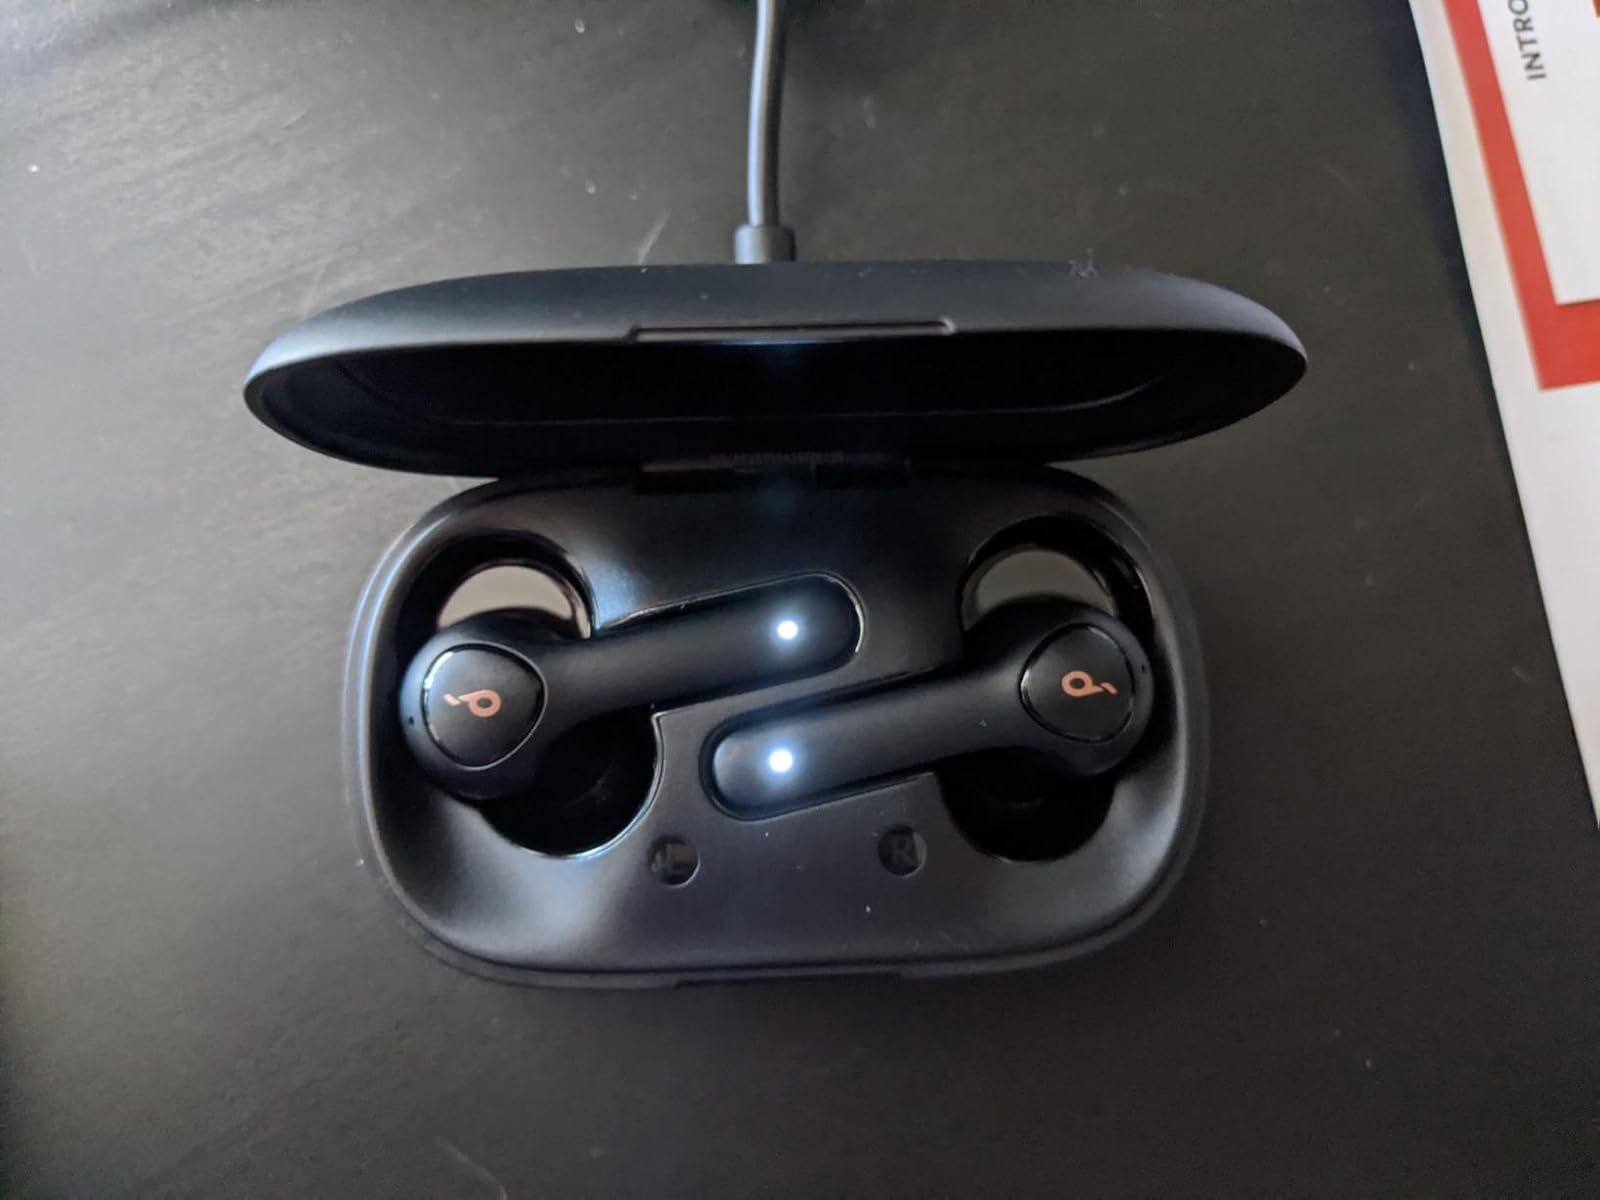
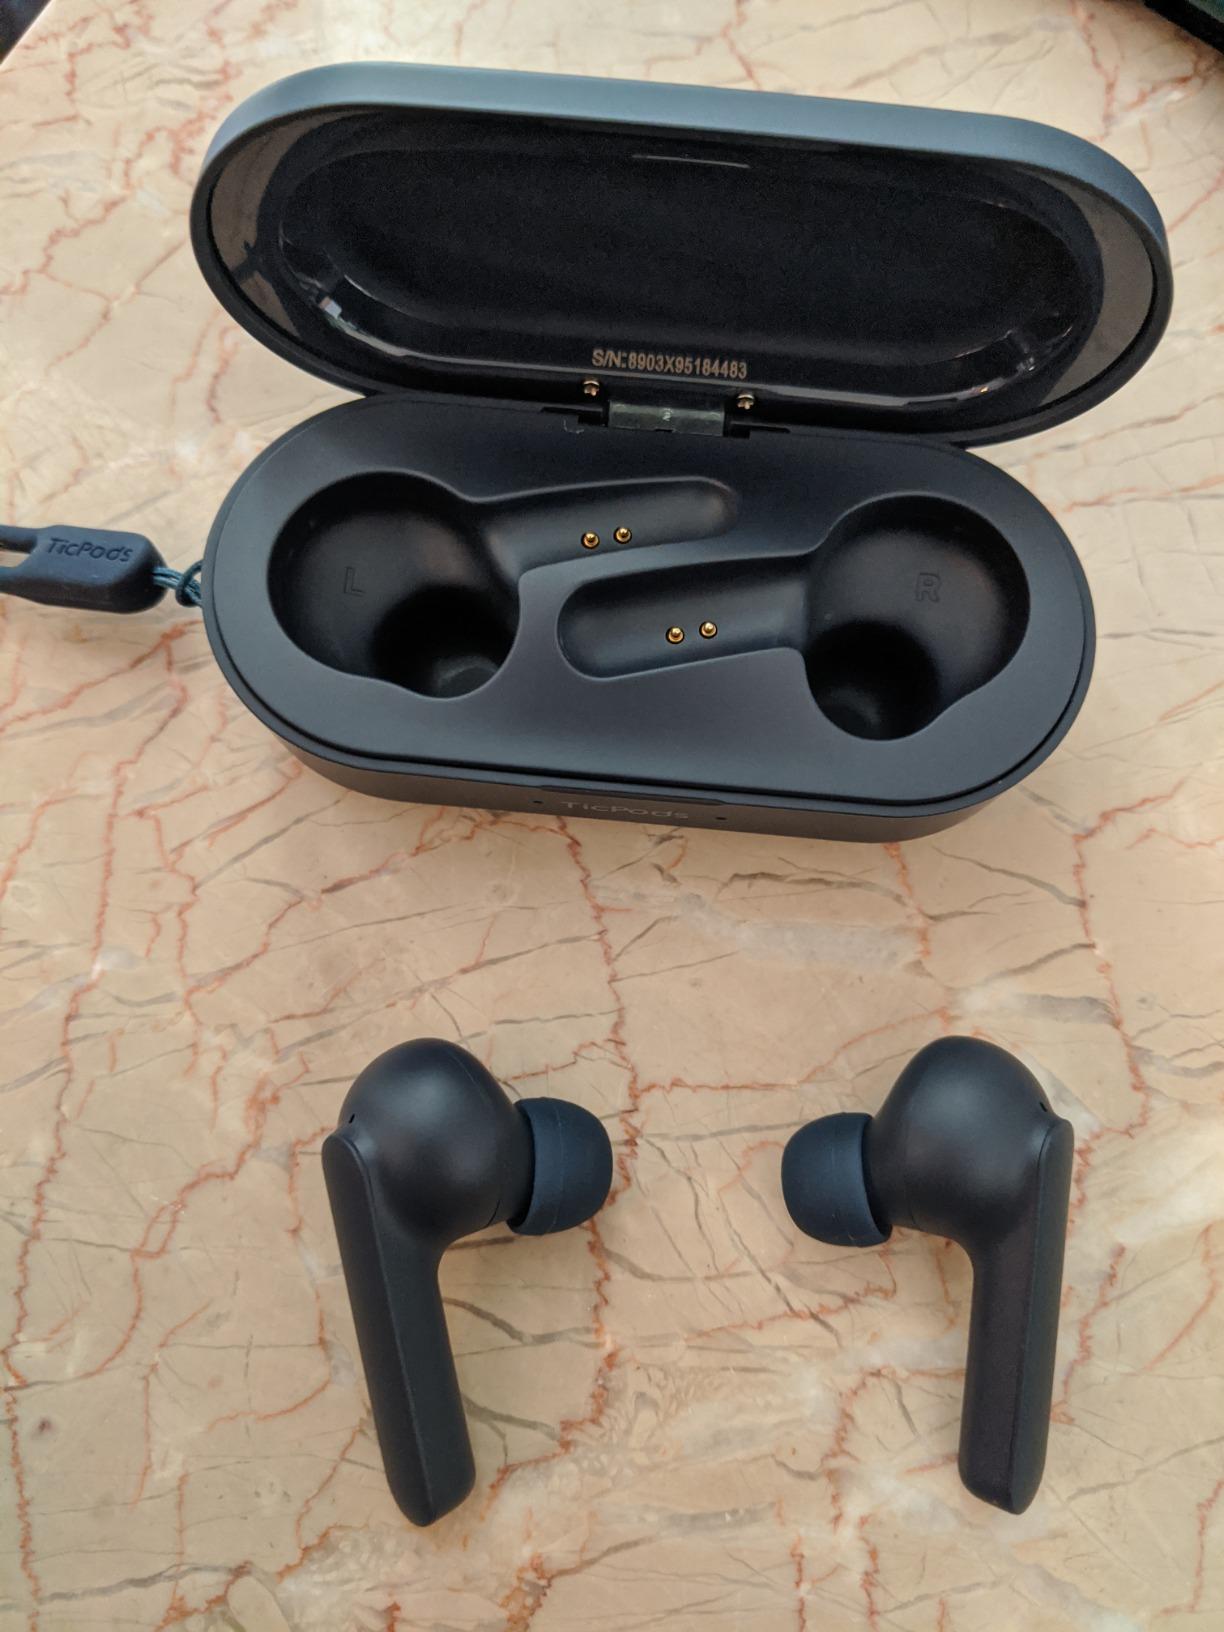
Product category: earbuds
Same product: no